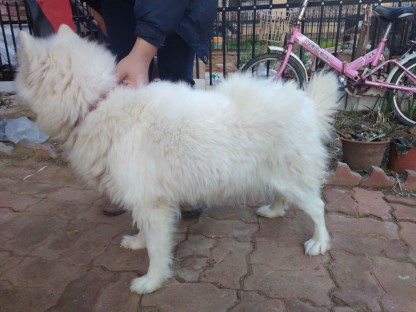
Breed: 2192-n000088-Samoyed